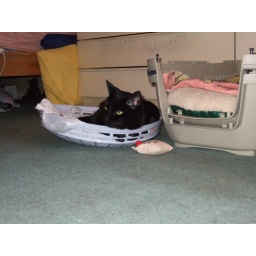
ebury street in sleeping pot